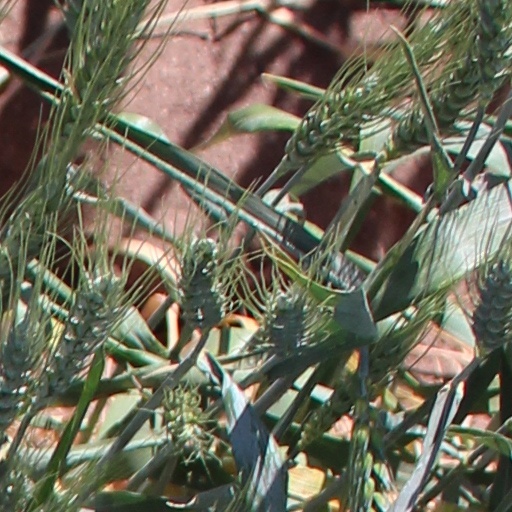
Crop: wheat